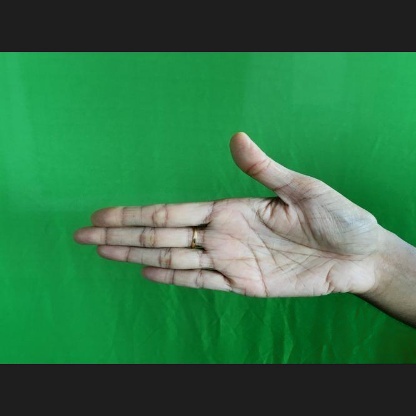
Mudra: Ardhachandran